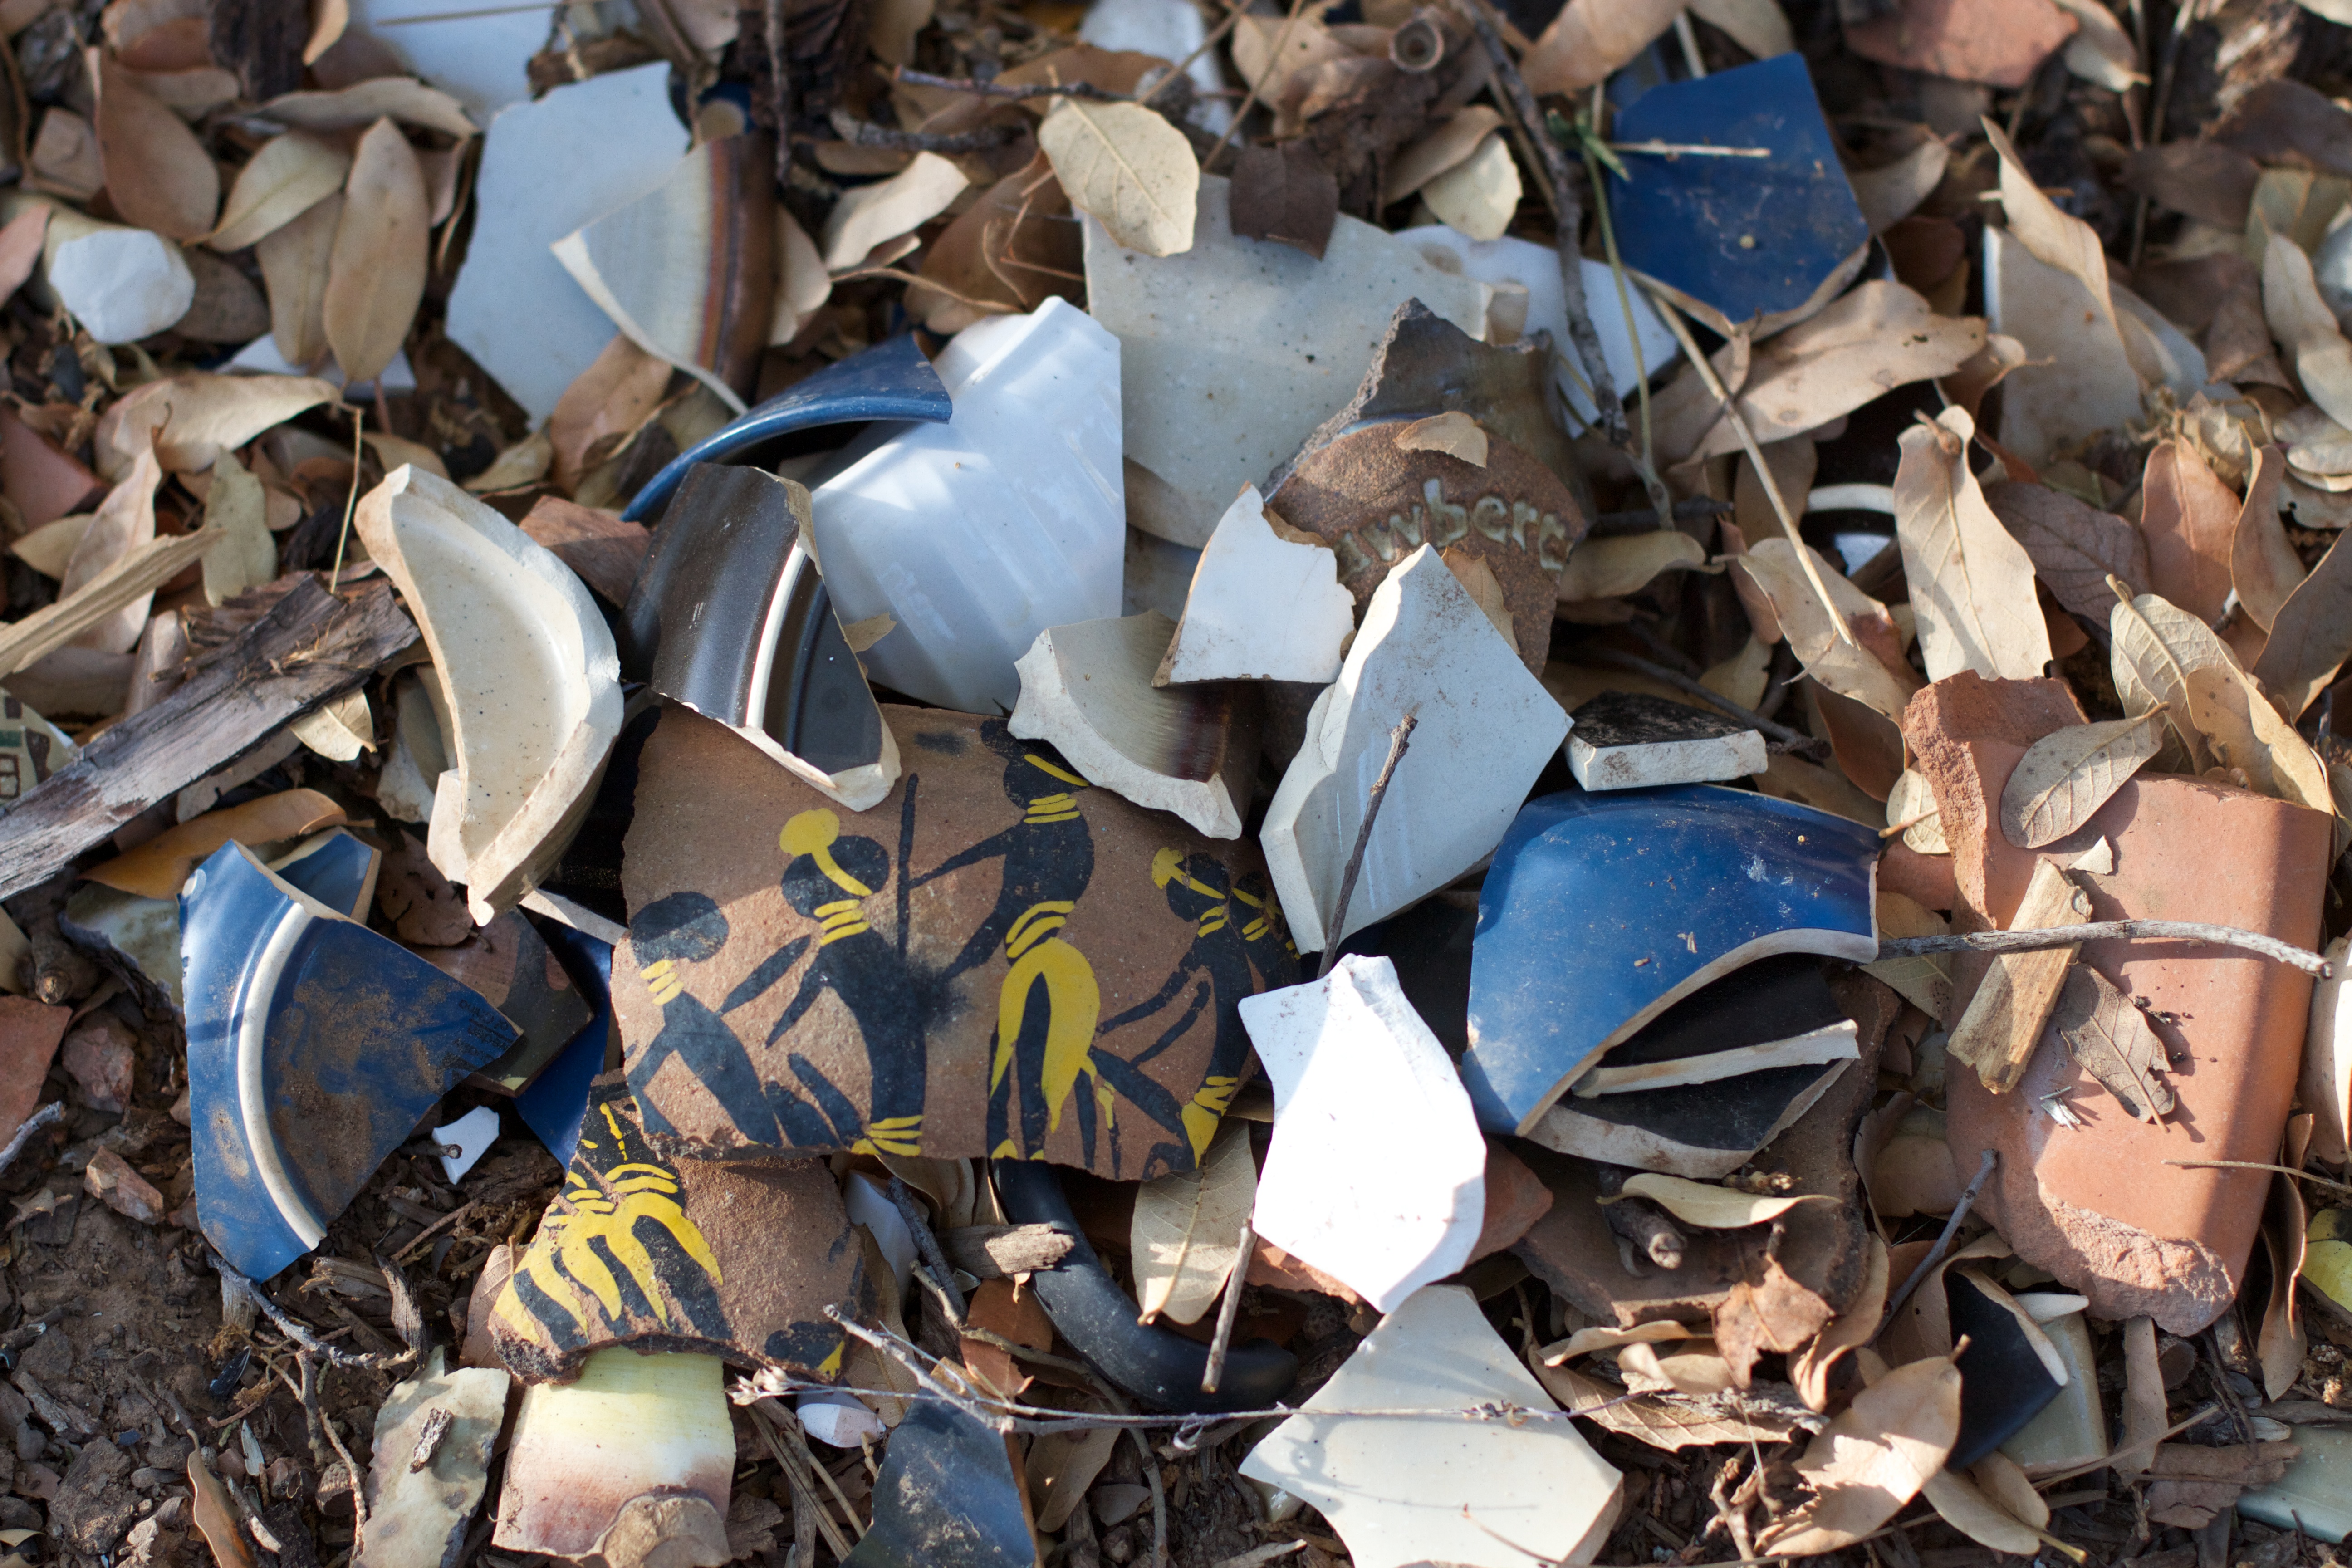
spring, waste, scrap